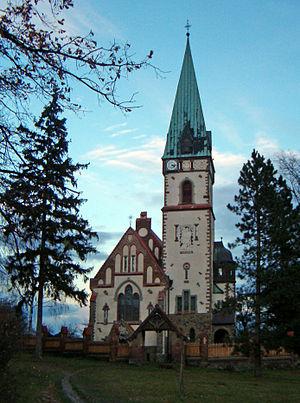
Dolní Životice est une commune du district d'Opava, dans la région de Moravie-Silésie, en République tchèque. Sa population s'élevait à 1 043 habitants en 2017.